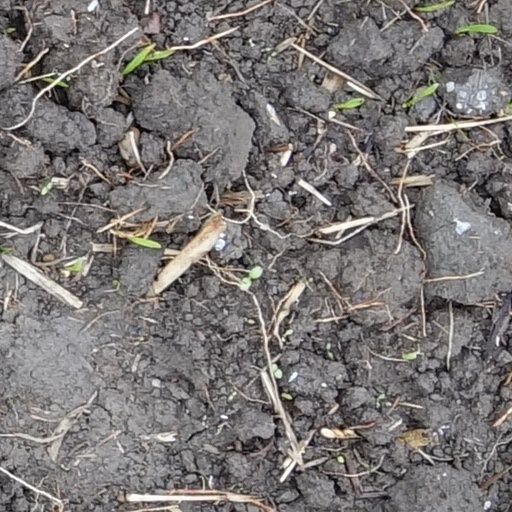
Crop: wheat